River Medway Cable Tunnels

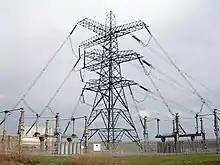
Medway Cable Tunnel south pylon

The cables are air cooled to maintain the temperature within design limits at high electricity loads. A forced ventilation system, comprising fans, dampers, acoustic enclosures, and control systems delivers 58 m/s of air at 7,500 Pa through each tunnel. The tunnels are provided with Distributed Temperature Sensing fibre system mounted in the crown of each tunnel to detect abnormal temperature conditions.